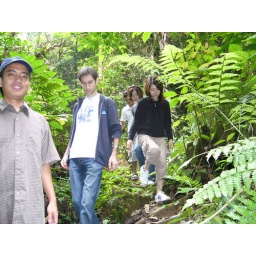
City boys and girls trekking in the forest